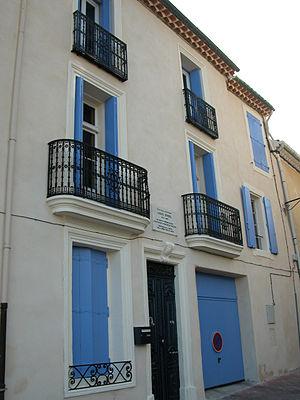
Amédée Marie Vincent Borrel, né le 1ᵉʳ août 1867 à Cazouls-lès-Béziers et mort le 14 septembre 1936 dans la même commune, est un médecin et biologiste français, dernier élève direct de Louis Pasteur.